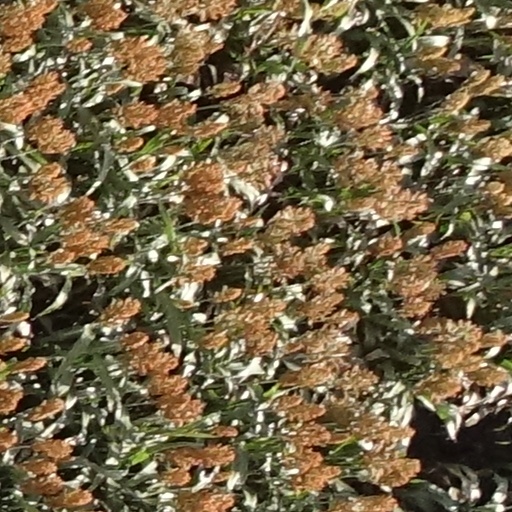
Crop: sorghum